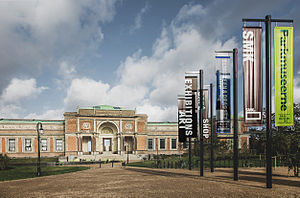
Statens Museum for Kunst
Statens Museum for Kunst, 2014
SMK – Statens Museum for Kunst er Danmarks nationalgalleri og landets hovedmuseum for billedkunst. Det ligger i Sølvgade i Indre By, København ud til Østre Anlæg.